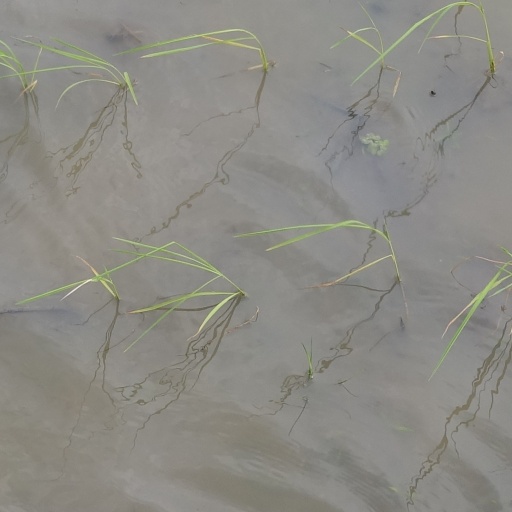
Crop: rice